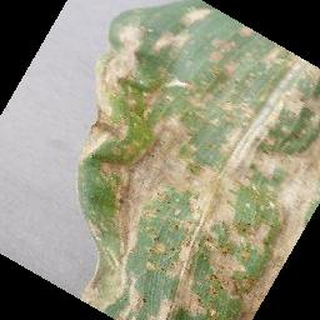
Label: corn_cercospora_leaf_spot